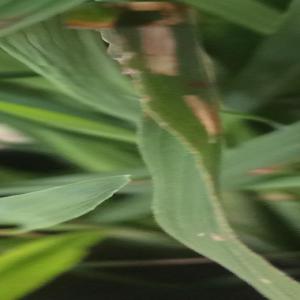
Disease: Blast